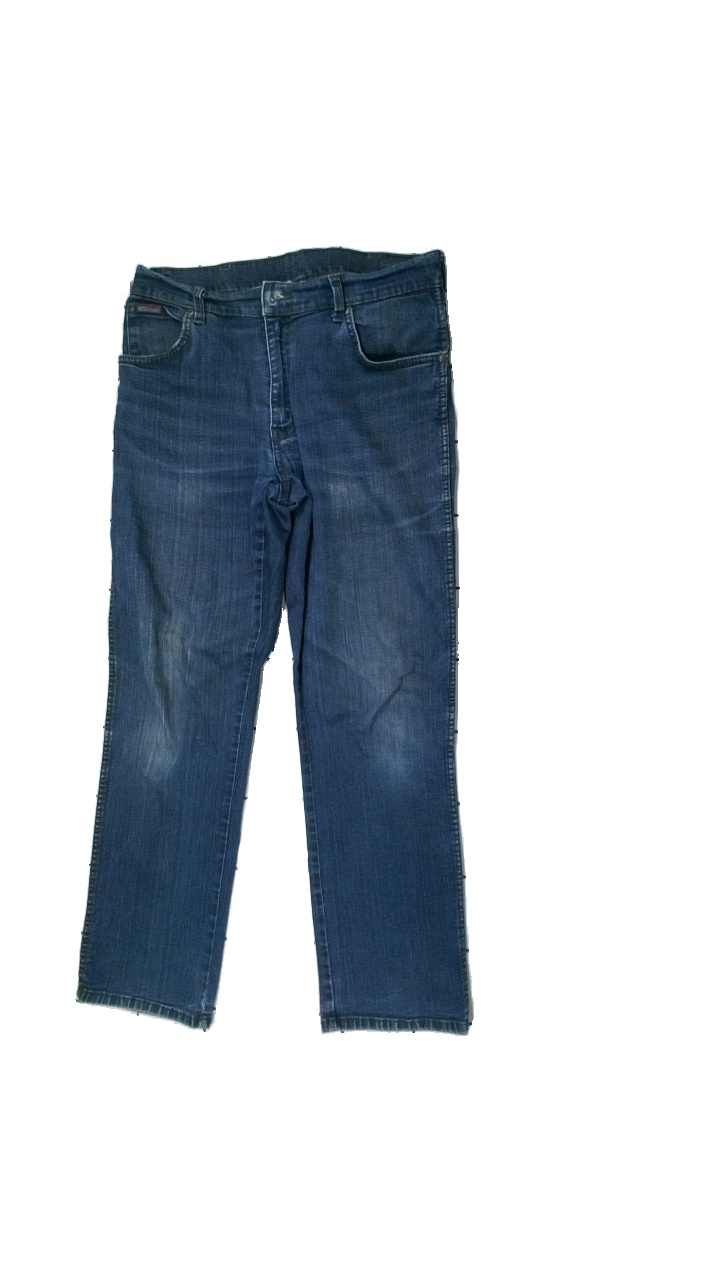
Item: Jeans (Men)
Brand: Wrangler
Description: blue jeans
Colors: Blue
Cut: Regular
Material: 100% Cotton
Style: Denim
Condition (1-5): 3
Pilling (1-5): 5
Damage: damaged elastane
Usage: Remake
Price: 50-100